Achmad Rizal Zakaria

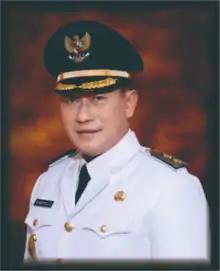
Zakaria in 2018

Achmad Rizal Zakaria (23 April 1963 – 8 October 2021) was an Indonesian politician. A member of the Great Indonesia Movement Party, he served as Vice-Mayor of Mojokerto from 2018 to 2021. He became ill on 8 October 2021 during an official activity and subsequently died.